Talgai Homestead

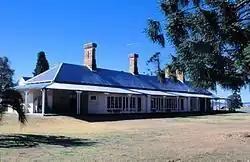
Talgai Homestead, 1995

Talgai Homestead is a heritage-listed homestead at Allora, Southern Downs Region, Queensland, Australia. It was designed by architect Richard George Suter for Queensland pastoralist and politician George Clark and was built in 1868. It was added to the Queensland Heritage Register on 21 August 1992. It is also known as East Talgai Homestead to distinguish it from the West Talgai Homestead built by Clark's brother, Charles Clark. The homestead is now a private residence, owned by the Nioa family.